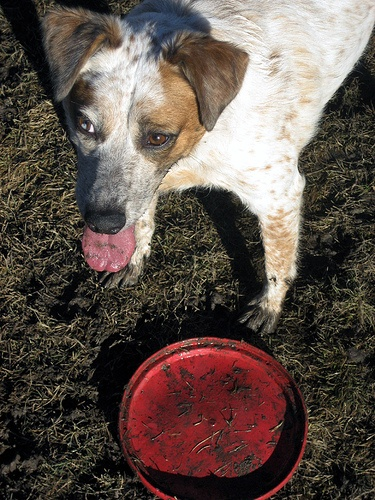
a close up of a dog near a frisbee
A brown and white dog above grassy area with a frisbee.
A brown and white dog playing with a red frisbee
Dog with dirty red disc object on bright sunny day.
A dog looks up while the frisbee is on the ground